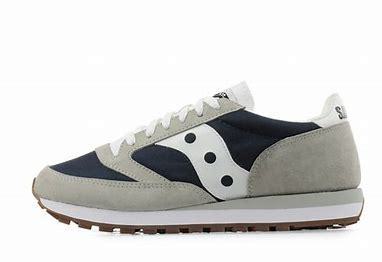
Brand: Saucony
Model: Jazz 81